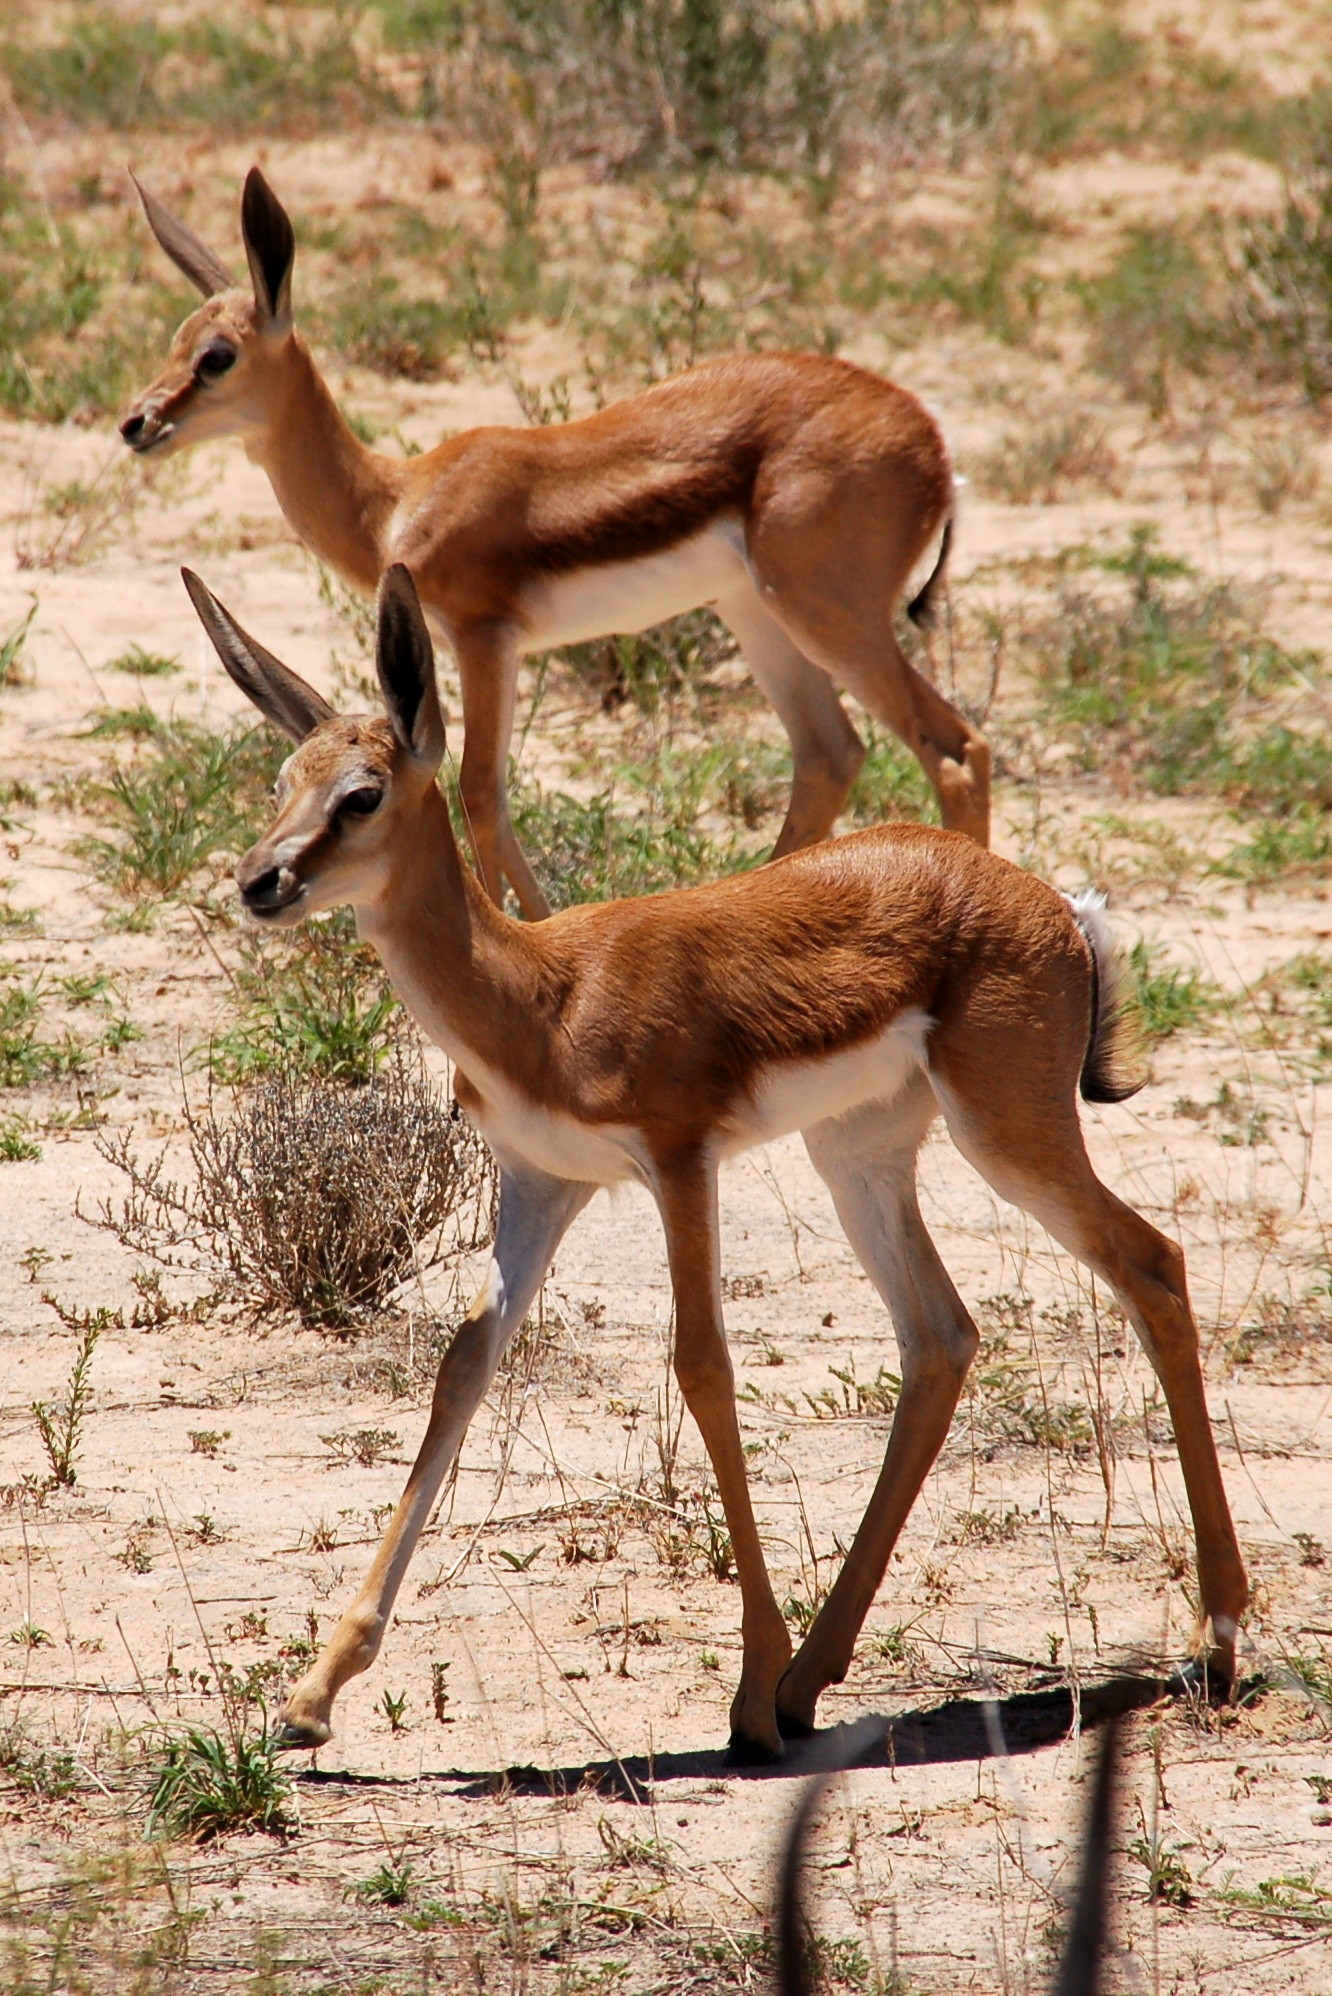
wildlife, mammal, fauna, antelope, gazelle, vertebrate, impala, safari, vicuna, white tailed deer, springbok, kalahari, kgalagadi, sprinbock